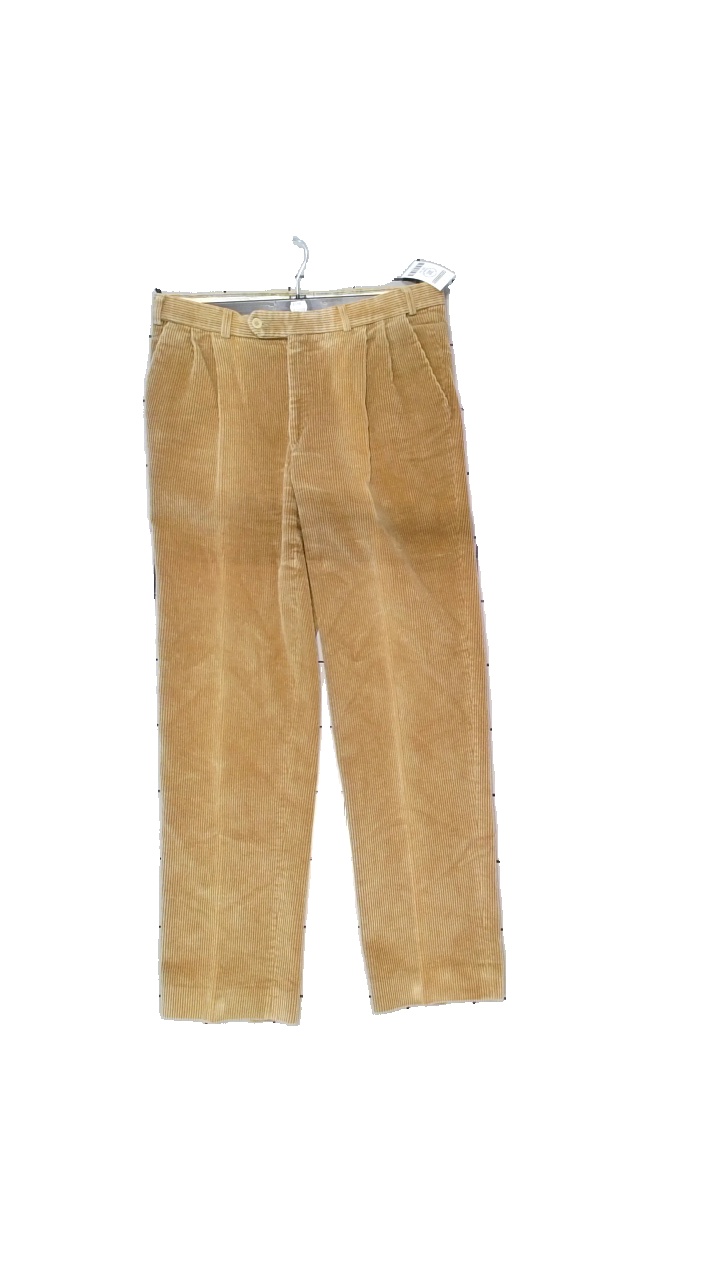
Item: Trousers (Men)
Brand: Mages
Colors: Beige, Yellow
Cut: Regular
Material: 100% cotton
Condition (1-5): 5
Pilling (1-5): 4
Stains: Minor
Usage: Reuse
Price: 50-100